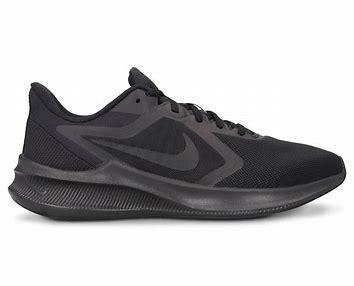
Brand: Nike
Model: Downshifter 10